Christopher Daniels

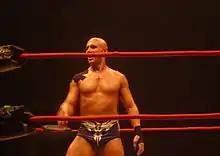
Daniels in TNA in January 2010.

On the November 5 "Impact!", Daniels confronted the TNA World Heavyweight Champion, A.J. Styles, and claiming he was just as good a wrestler as Styles, but was not given the same breaks by TNA, which he said was pampering, coddling and spoiling Styles. At Turning Point, Styles retained his title in a three-way match against Daniels and Samoa Joe by pinning Joe. On the November 19 "Impact!", Daniels completed his heel turn and teamed with Desmond Wolfe against Styles and Kurt Angle, pinning Styles. At Final Resolution, Daniels unsuccessfully challenged Styles for the TNA World Heavyweight Championship.